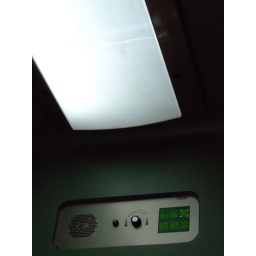
in our train car